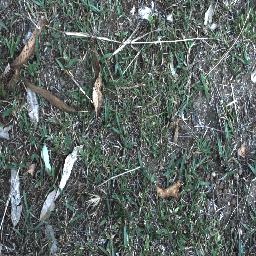
Label: negative